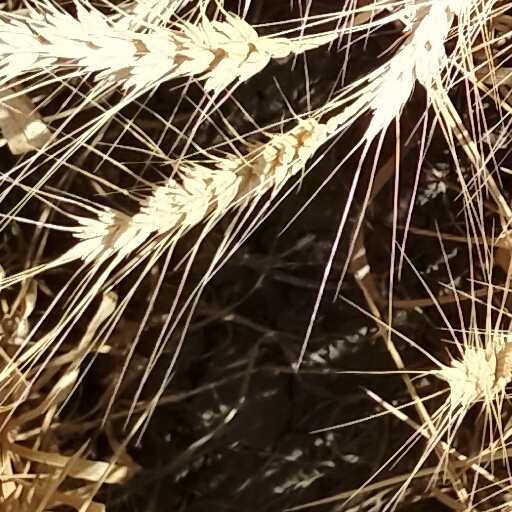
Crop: wheat